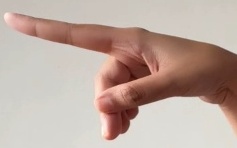
ASL sign: P